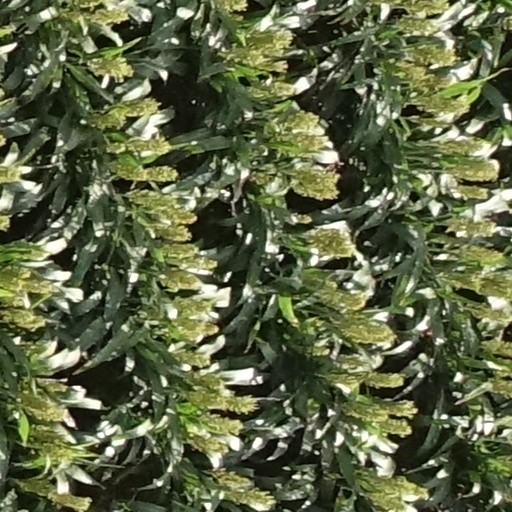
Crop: sorghum